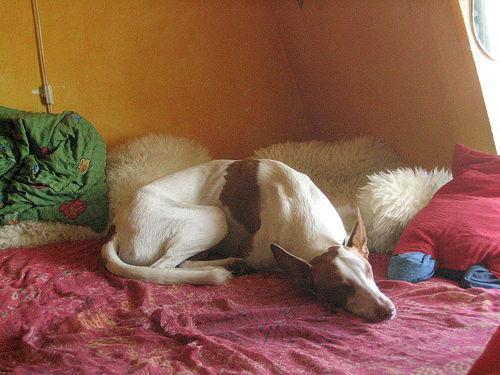
Ibizan_hound